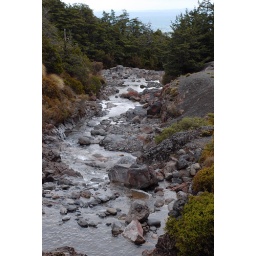
looking downstream mangawhero river just above the falls - on the ohakune mountain road on mount ruapehu